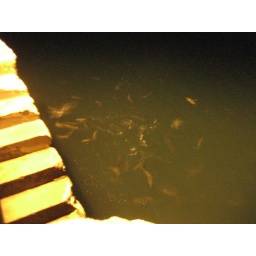
There were lots of fish swimming around as we waited for the ferry.